Oliver Eden, 8th Baron Henley

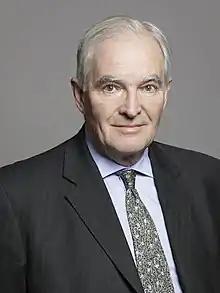
Lord Henley in 2019

Oliver Michael Robert Eden, 8th Baron Henley, 6th Baron Northington (born 22 November 1953), is a British hereditary peer and politician, who is a Conservative member of the House of Lords. He has served in a number of ministerial positions in the governments of Margaret Thatcher, John Major, David Cameron and Theresa May, most recently as Parliamentary Under-Secretary of State at the Department for Business, Energy and Industrial Strategy.